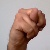
The image shows a hand gesture representing the letter 'N' in Indian Sign Language.